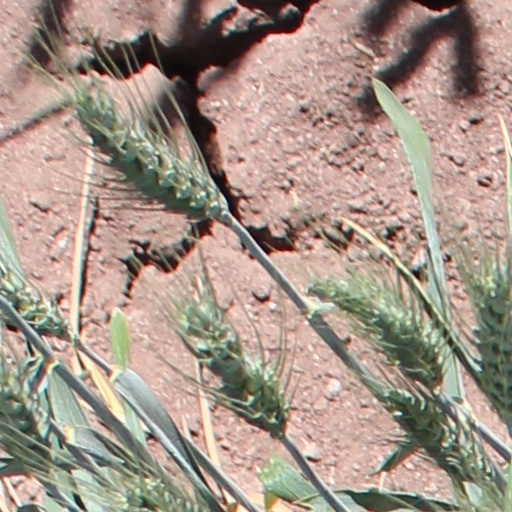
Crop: wheat